Lynn Bell

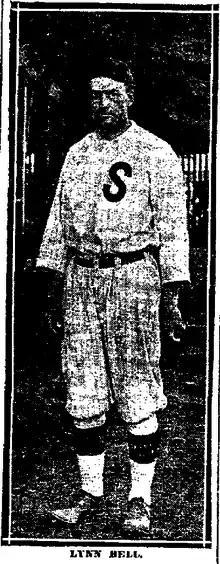
Bell with Scranton, 1914

Lynn Everett Bell (November 18, 1883 – May 30, 1959) was an American college football coach and professional baseball player. He played professional baseball from 1906 to 1914 and served as the head football coach for Michigan State Normal College—now known as Eastern Michigan University—in 1918.